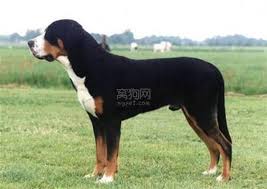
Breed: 221-n000055-EntleBucher